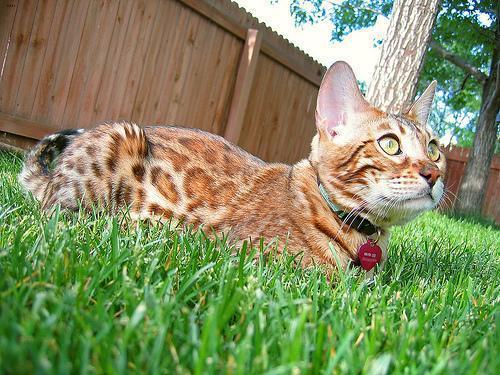
Bengal